Cierra Ramirez

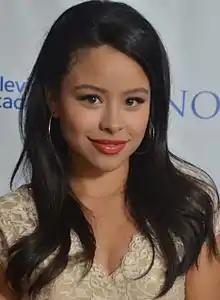
Ramirez at the 7th Annual Television Academy Honors on June 1, 2014

Cierra Alexa Ramirez (born March 9, 1995) is an American actress and singer. She is best known for playing Mariana Adams Foster in the Freeform television series "The Fosters" and reprising her role in the spin-off series "Good Trouble", which she also co-executive produced with co-star Maia Mitchell. Her accolades include an ALMA Award and a GLAAD Media Award nomination.